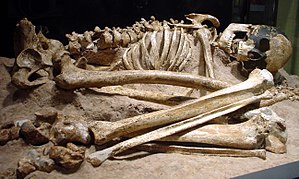
Forhistoriske fundsteder og hulemalerier i Vézèredalen / Vigtige lokaliteter i området
Forhistoriske fundsteder og hulemalerier i Vézèredalen er en samling fund efter menneskelig aktivitet i paleolittisk tid, ca. 40.000 år tilbage i tiden. Vézèredalen ligger langs floden Vézère i Aquitaine i det sydlige Frankrig.